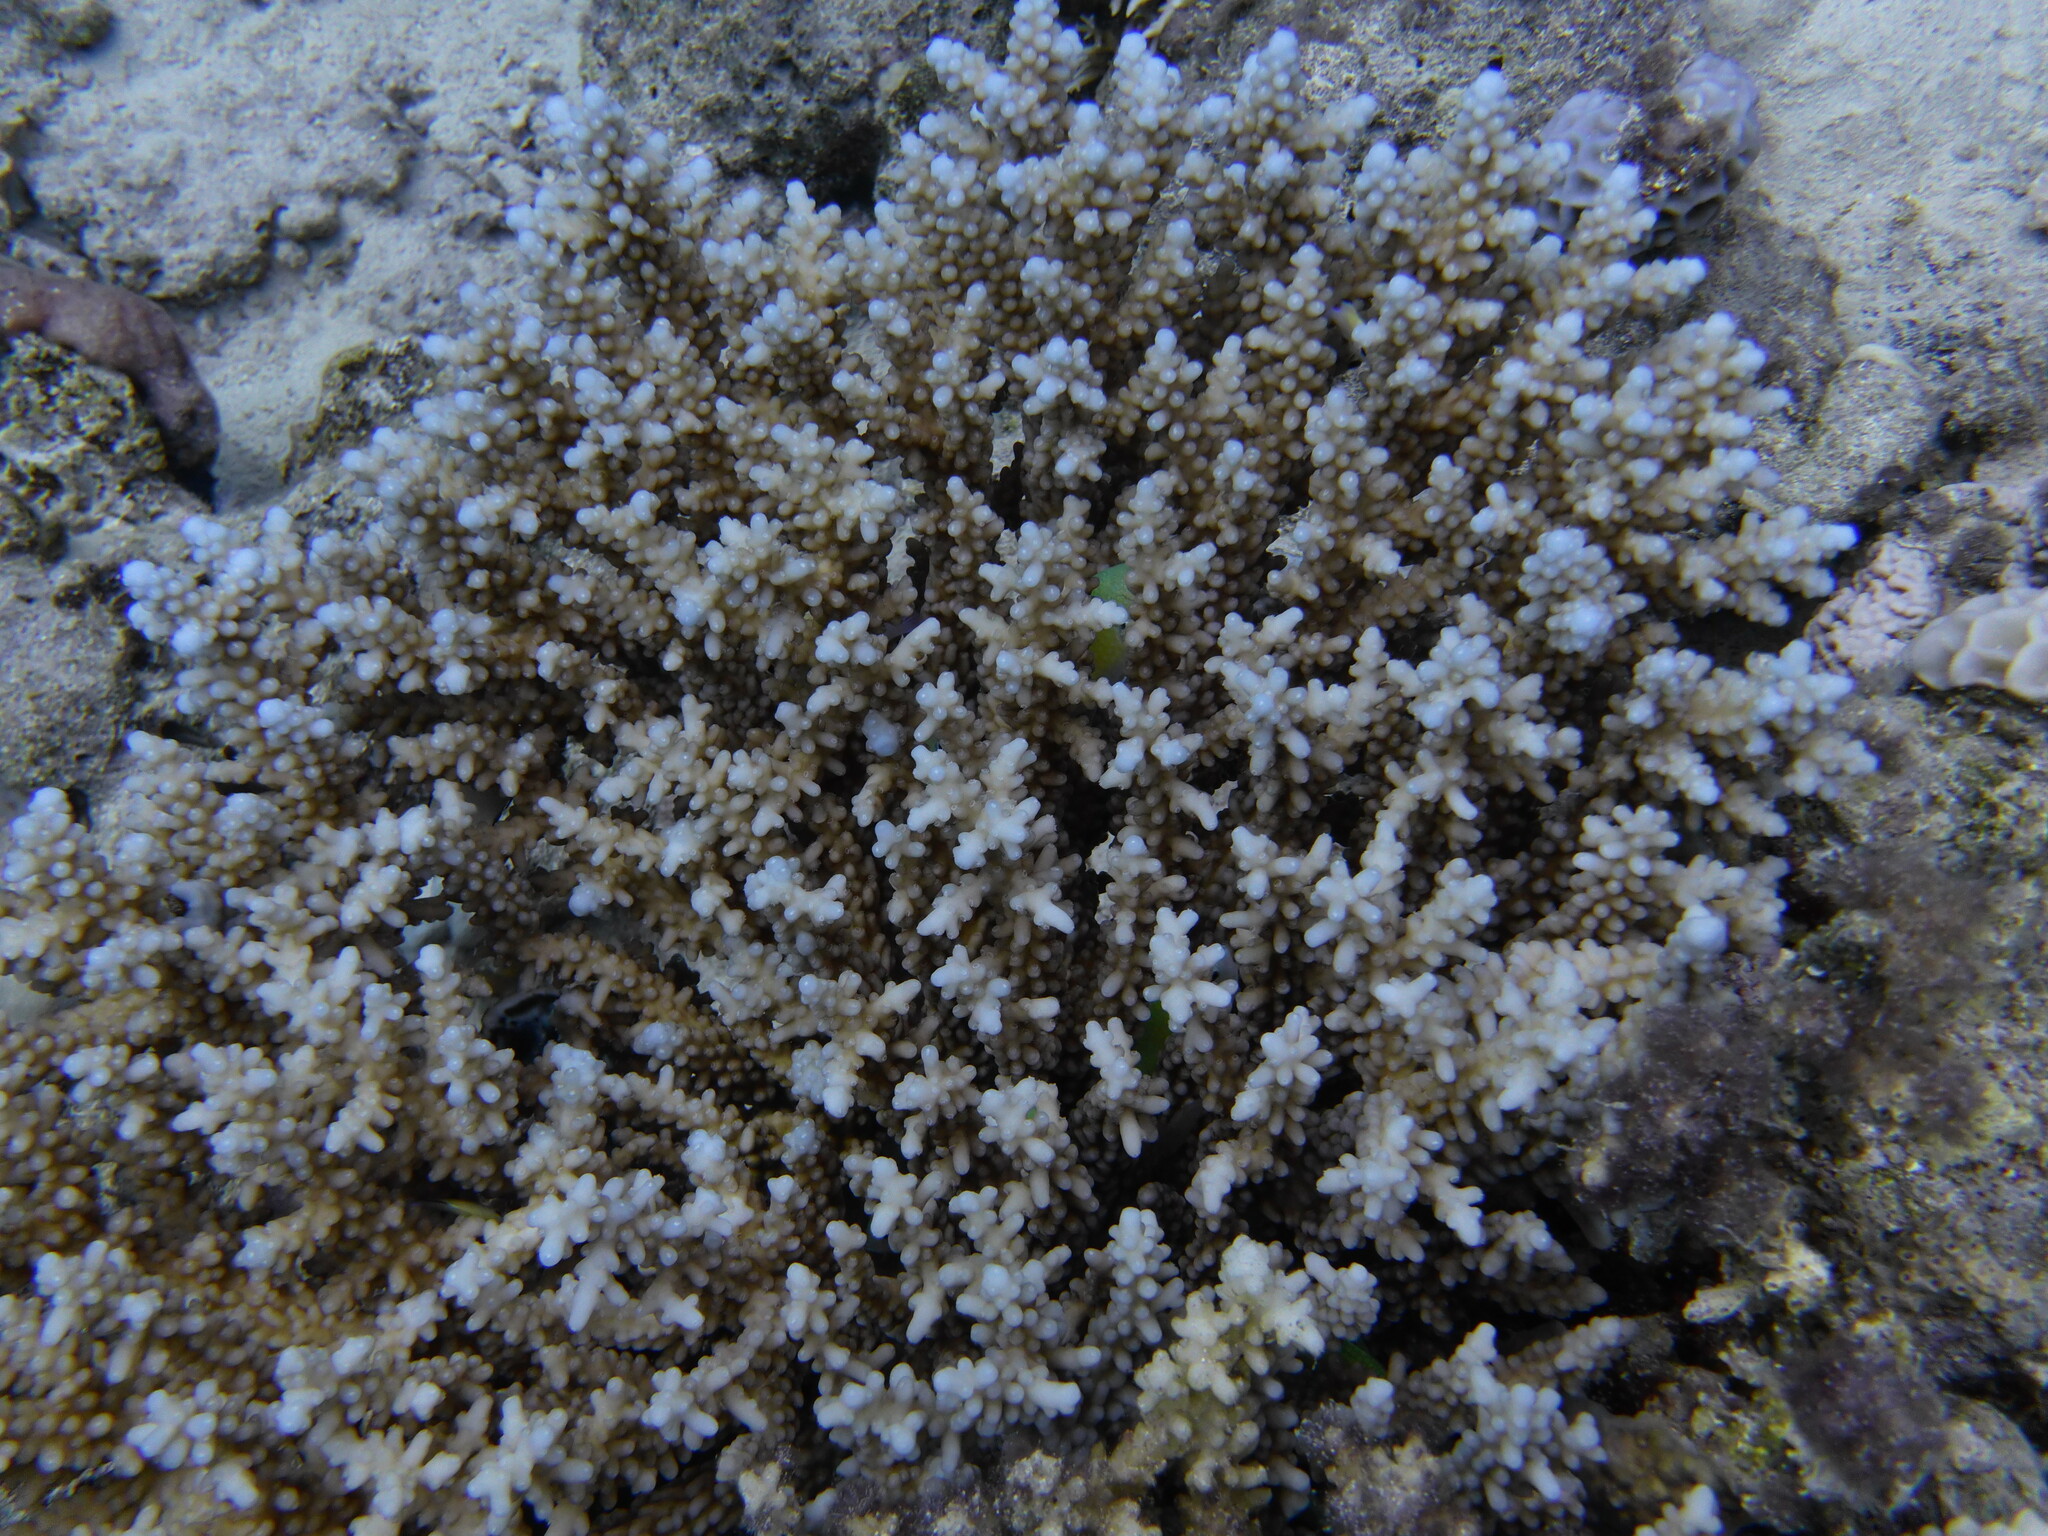
Chromis viridis (Blue-green Chromis)